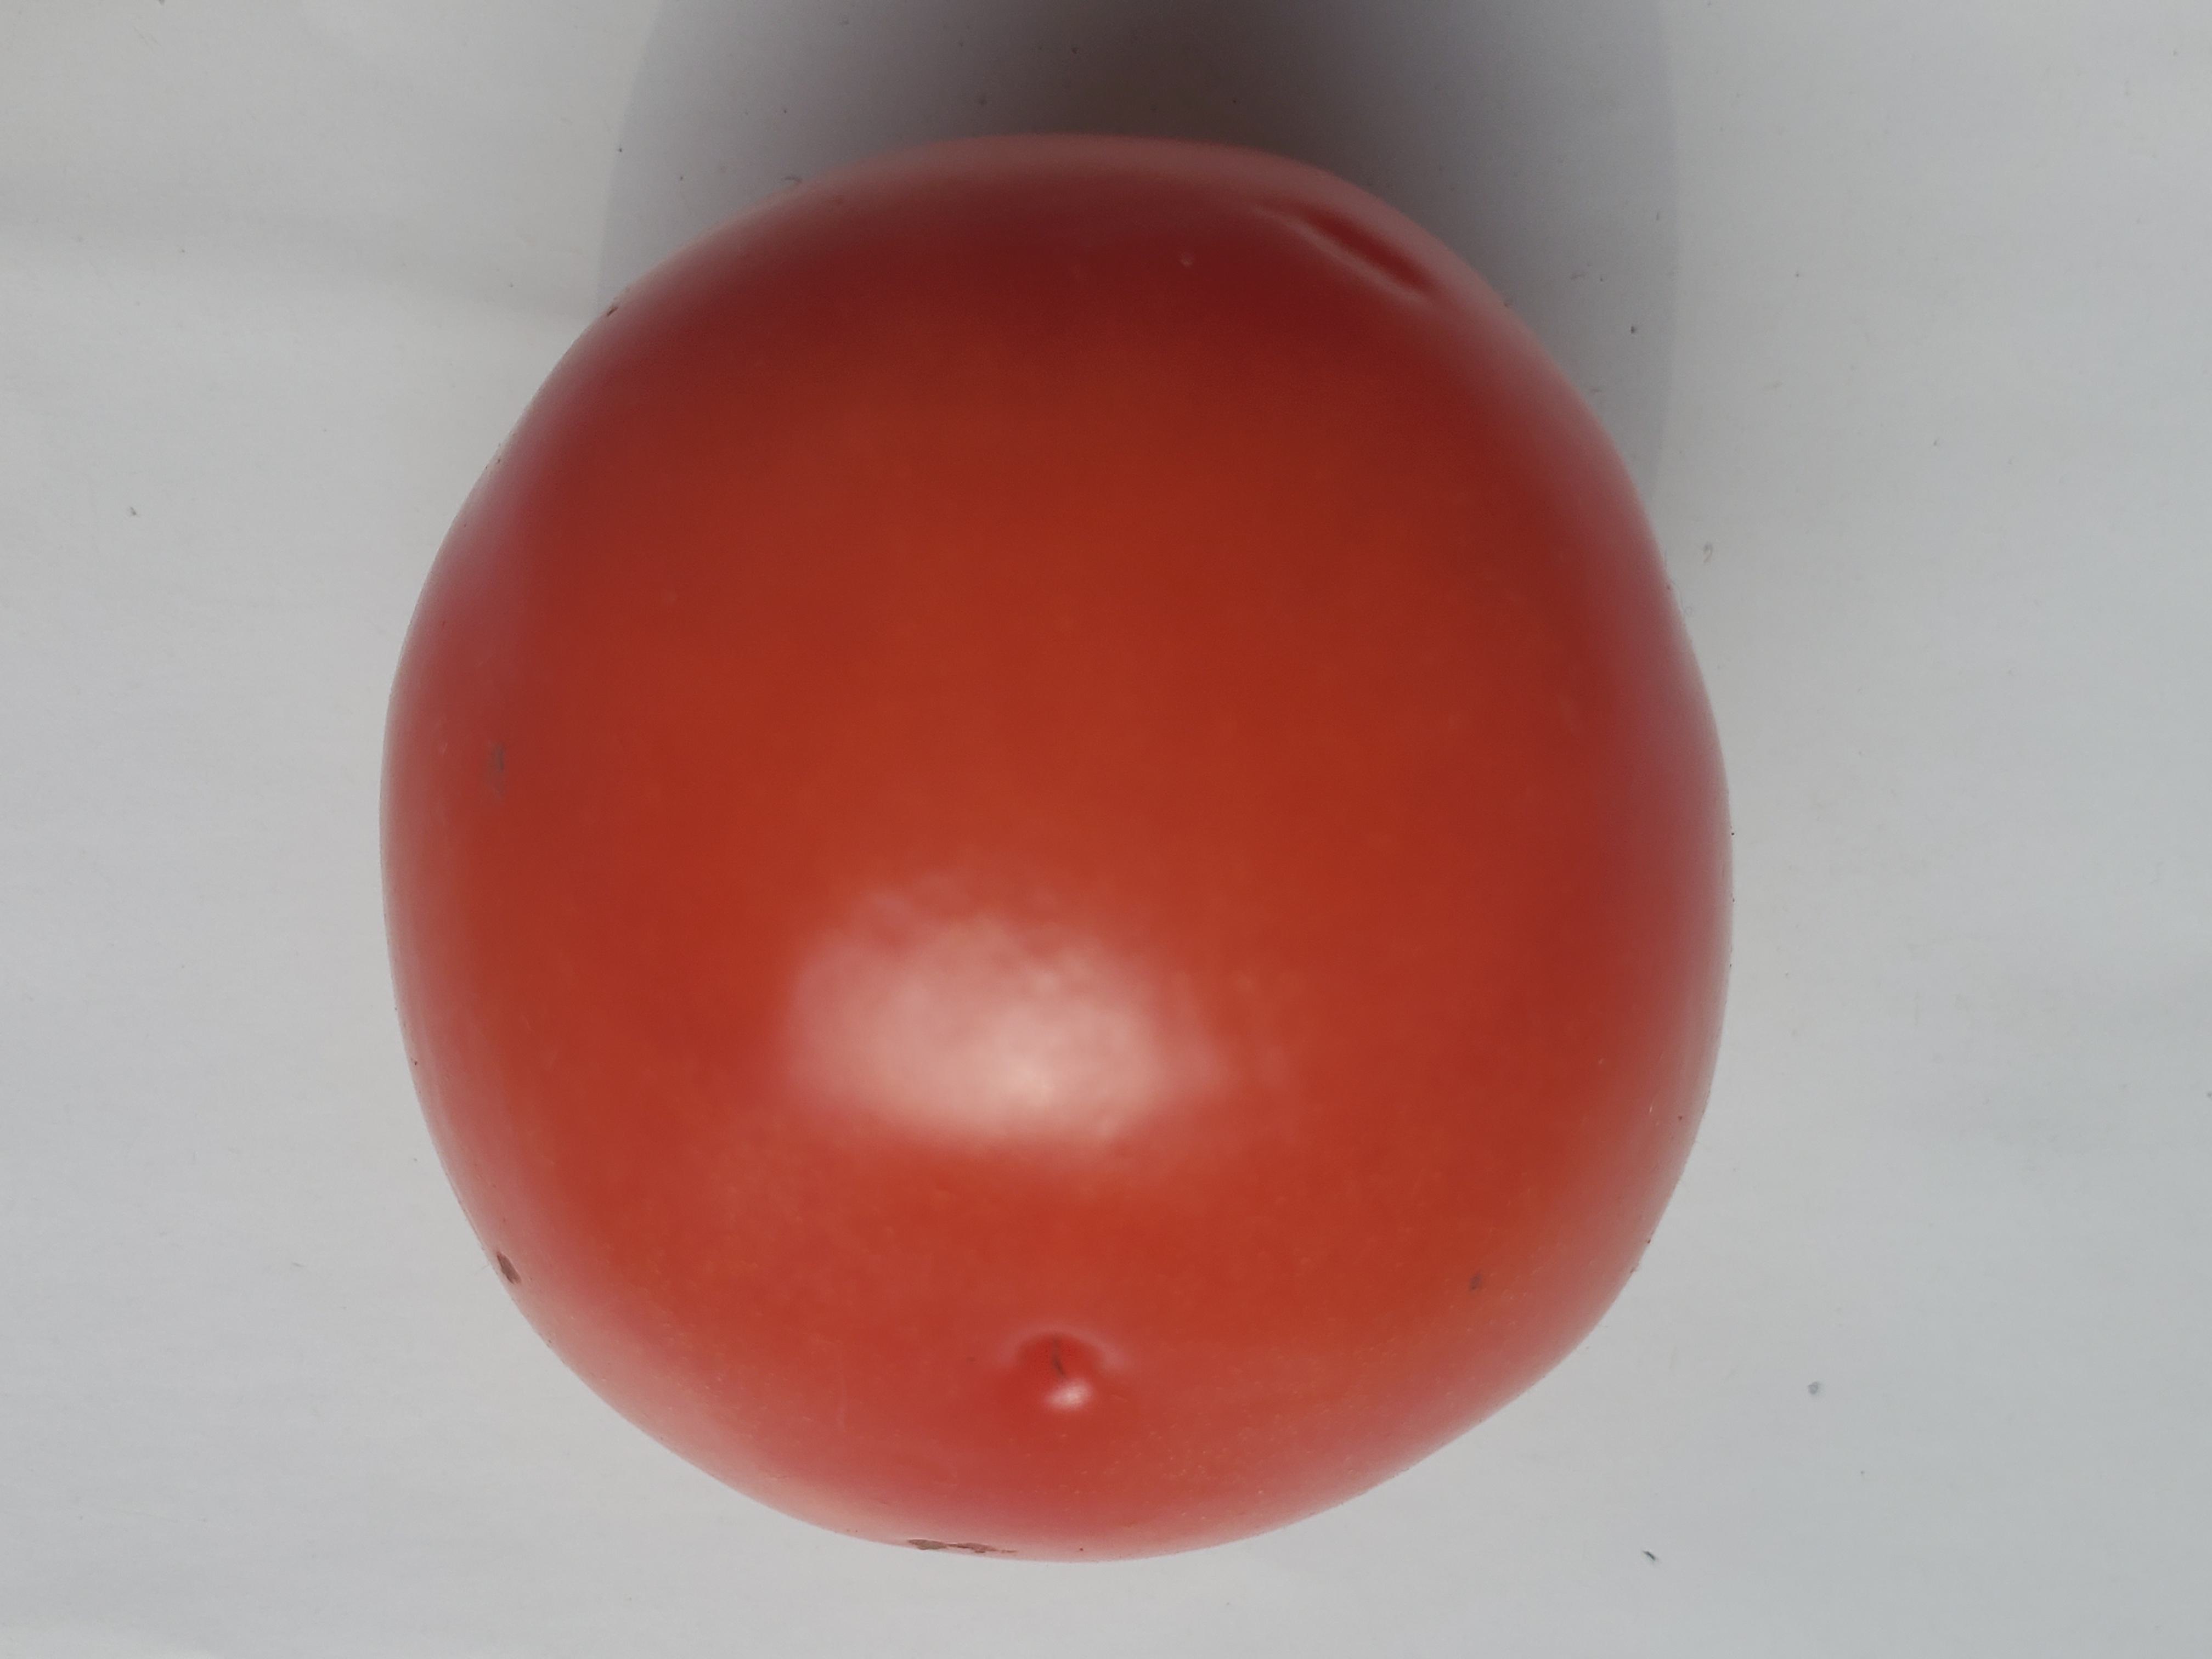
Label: Fresh